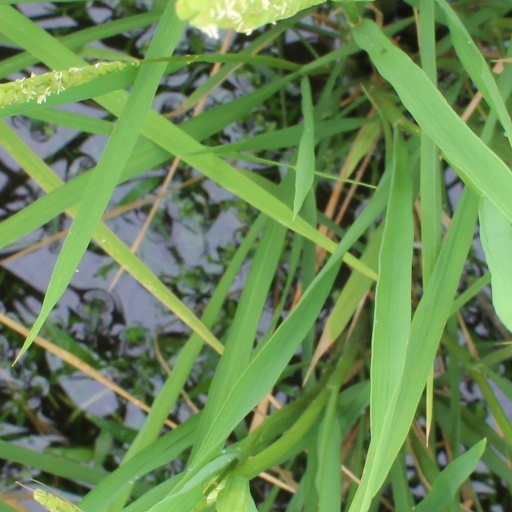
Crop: rice